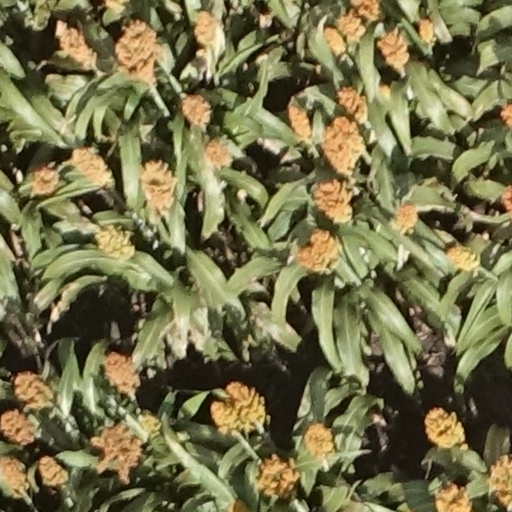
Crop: sorghum